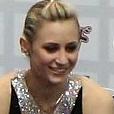
Age: 21